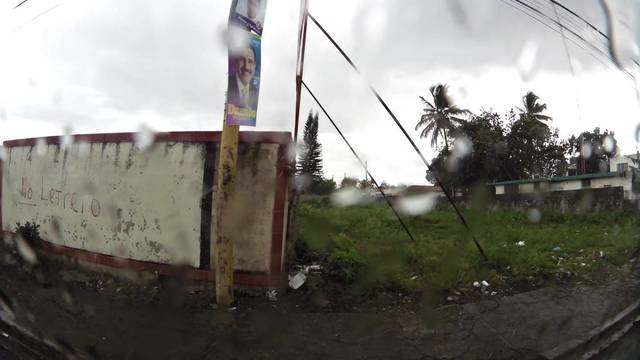
Region: Dominican Republic
Coordinates: 18.948, -70.405